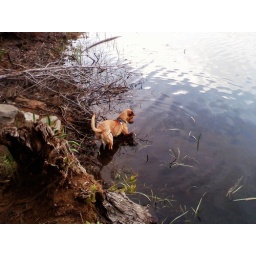
my boyfriend's dog was going after some air bubbles in the water